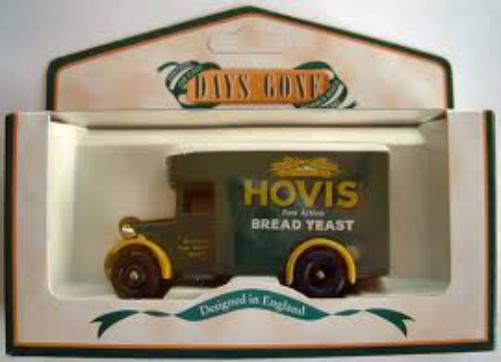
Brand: Hovis
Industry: Leisure